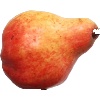
Label: Pear Red 1